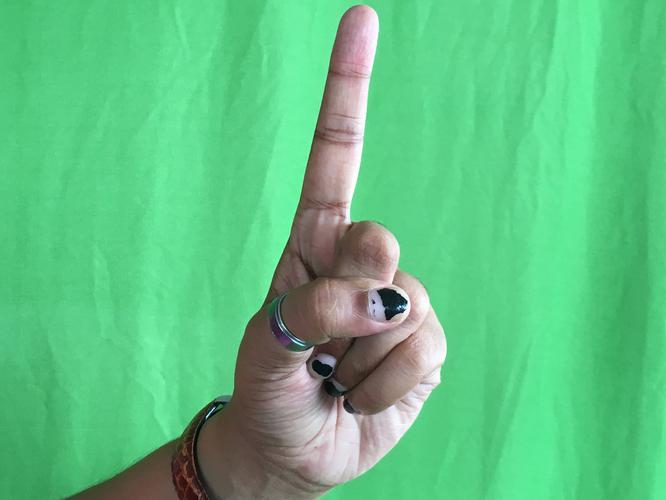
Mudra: Suchi
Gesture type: single_hand